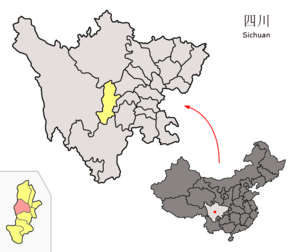
Le xian de Tianquan est un district administratif de la province du Sichuan en Chine. Il est placé sous la juridiction de la ville-préfecture de Ya'an.